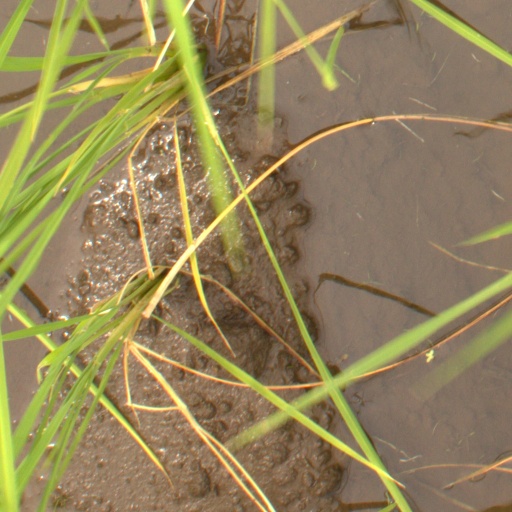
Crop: rice